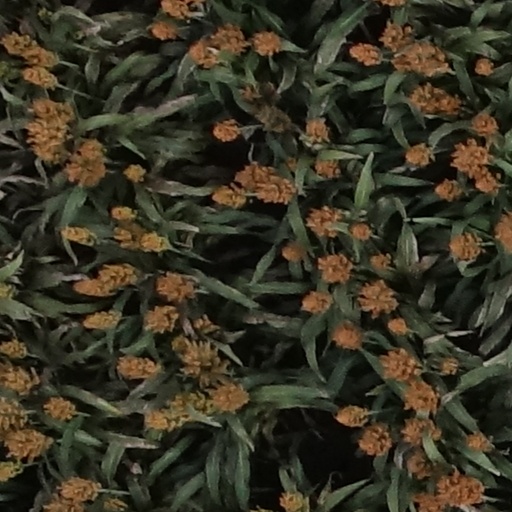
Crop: sorghum